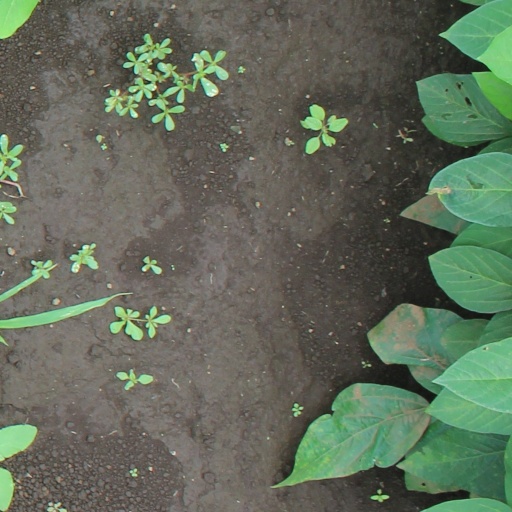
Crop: soybean